Alberta Sheriffs Branch

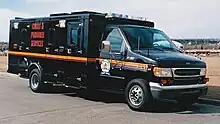
Large CAPS prisoner transport van

CAPS duties included transferring inmates from provincial remand and correctional centres to other provincial centres and federal correctional institutions, moving inmates to and from provincial courthouses and Alberta Court of Queen's Bench as well as providing security to the judiciary within the courtroom. CAPS constables were also able to execute outstanding warrants and take members of the public into custody from court.